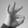
ASL letter: F